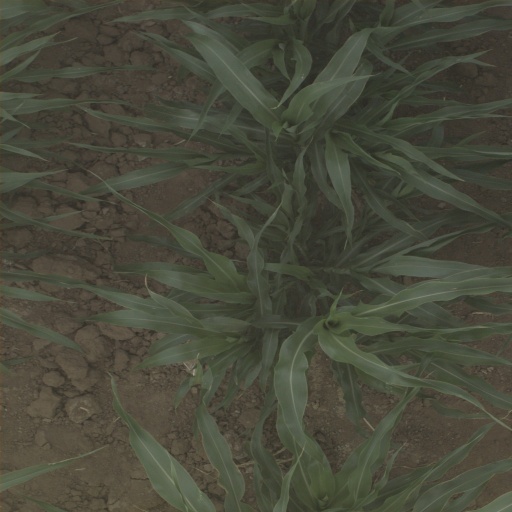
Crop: sorghum